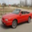
Label: automobile